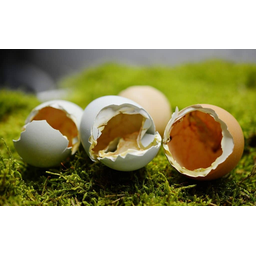
Label: eggshells